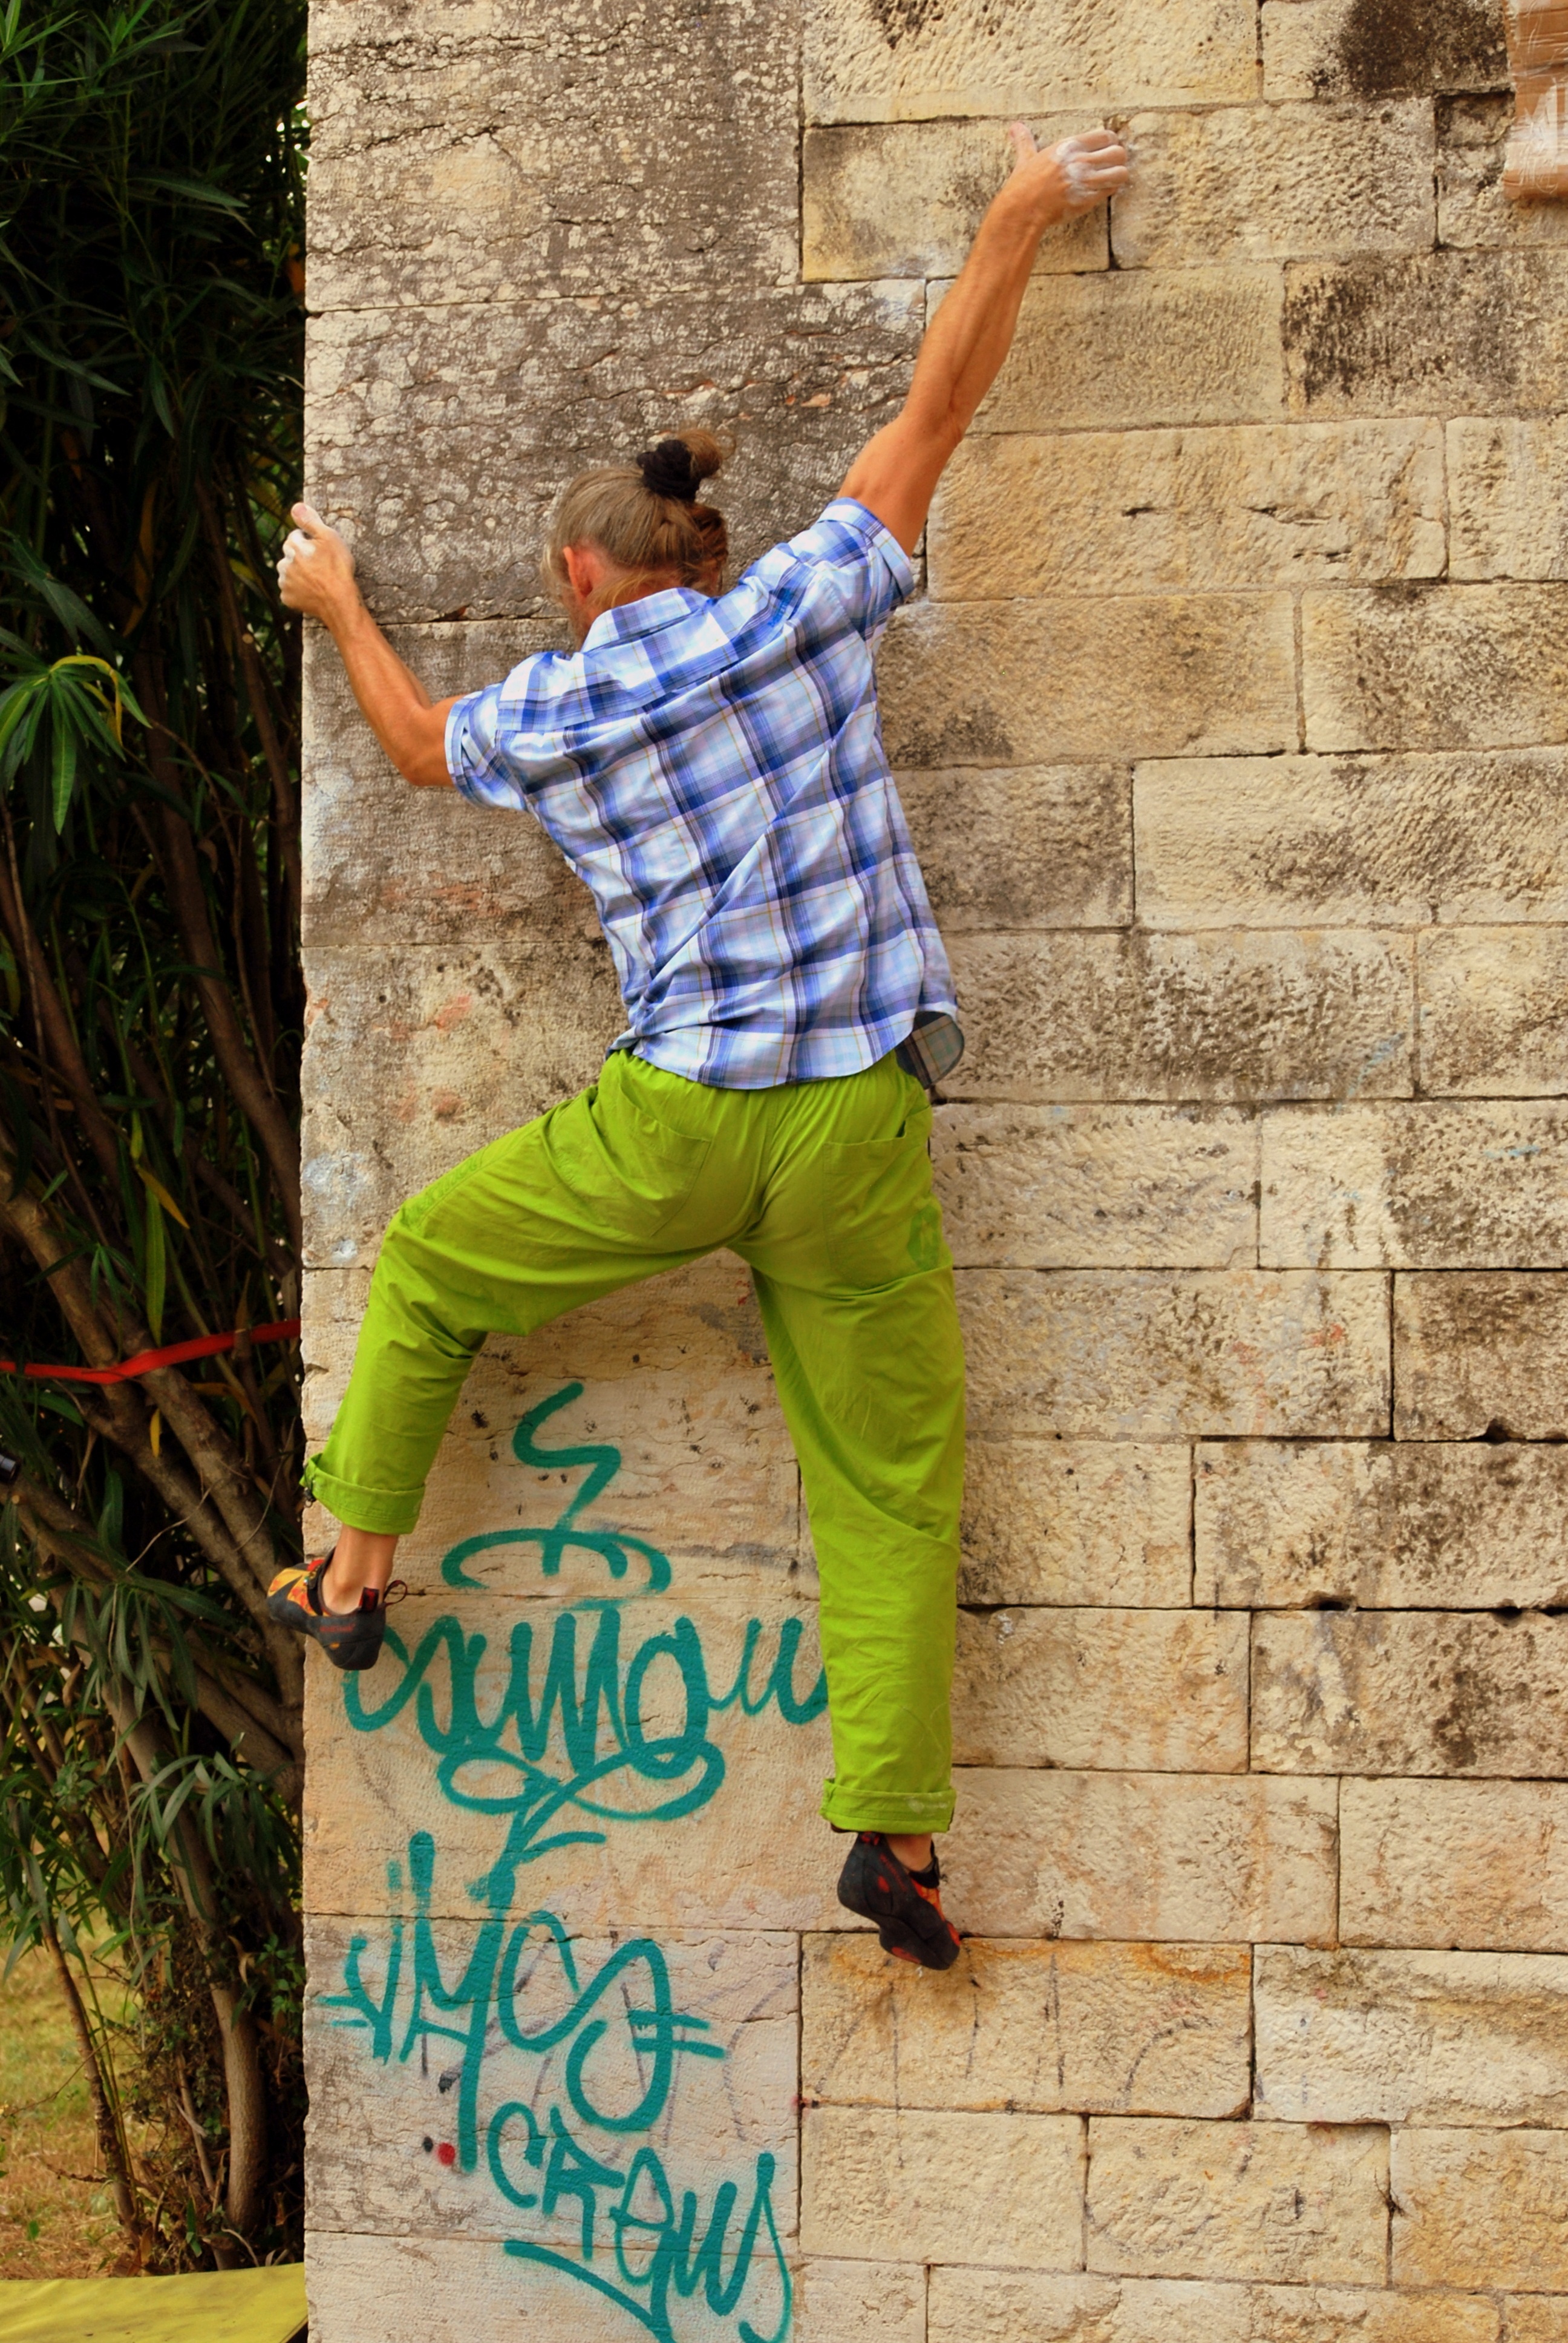
adventure, wall, spring, green, italy, climbing, rock climbing, climber, verona, photo shoot, tocat, street boulder